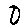
Label: 0